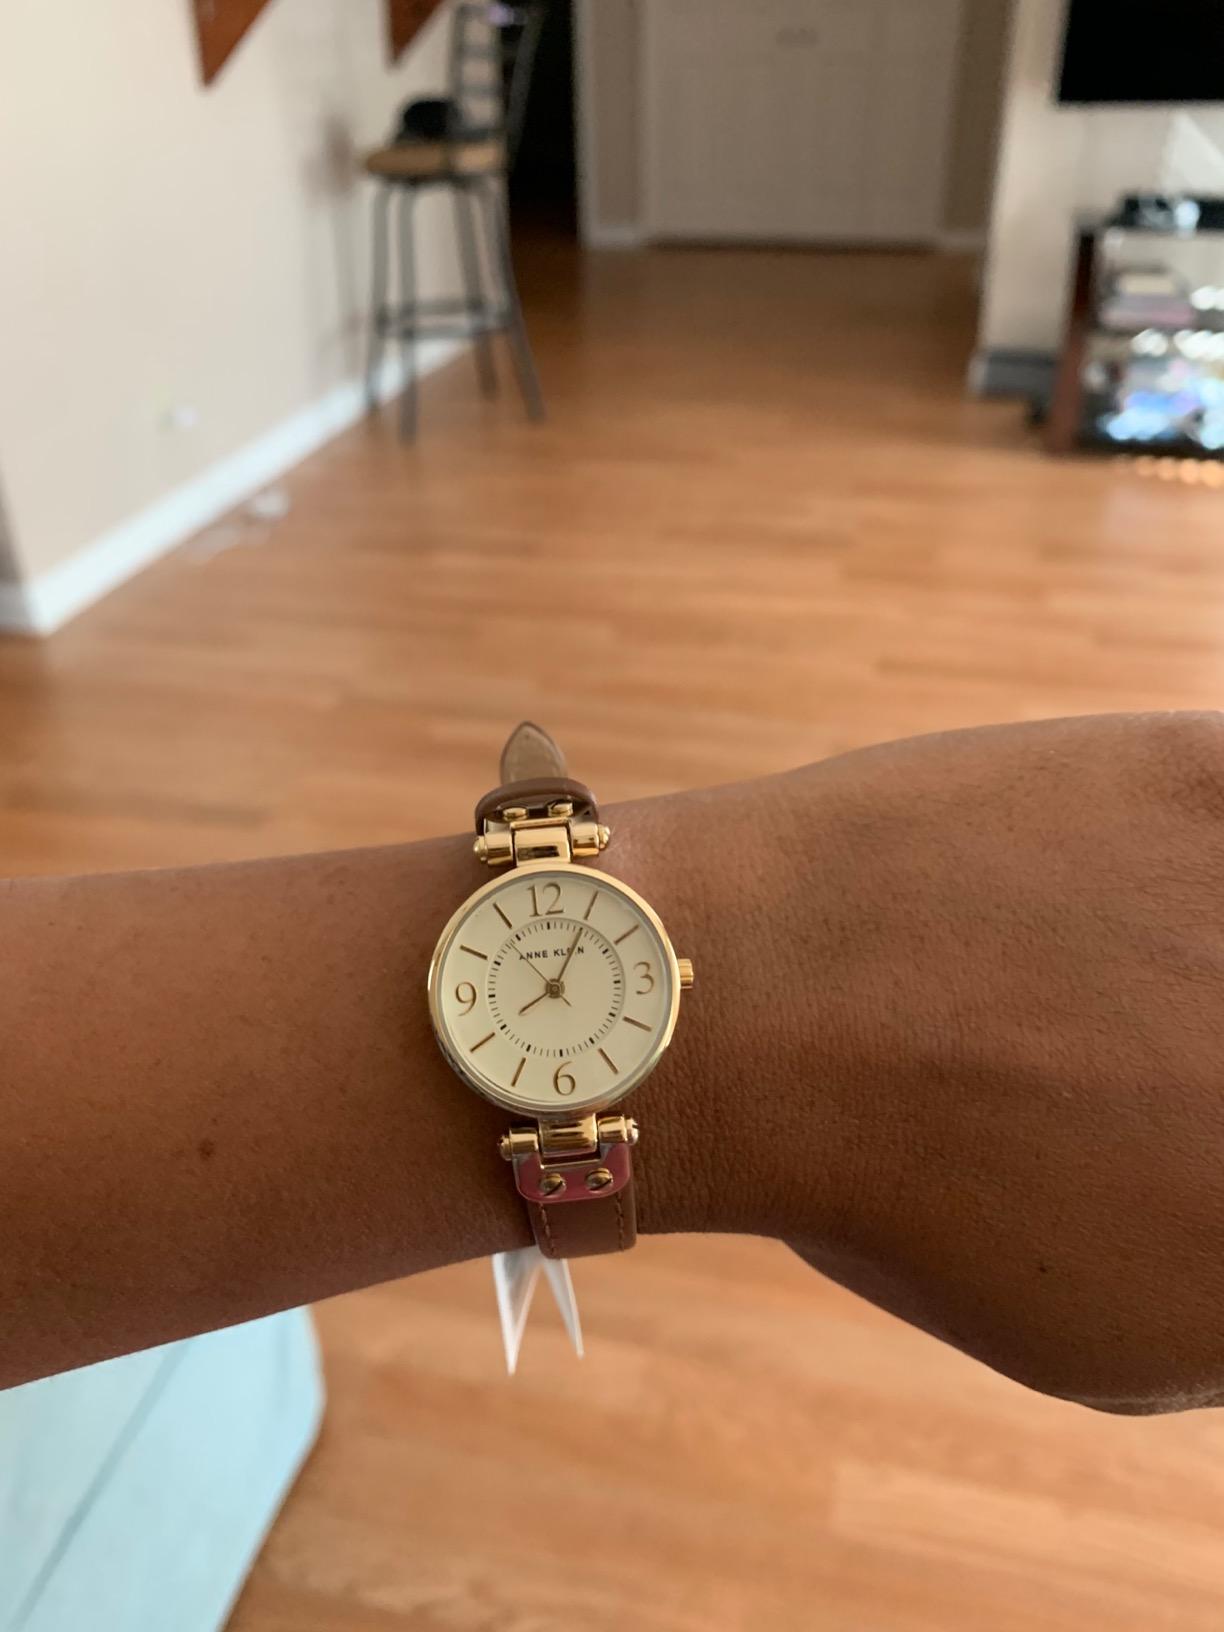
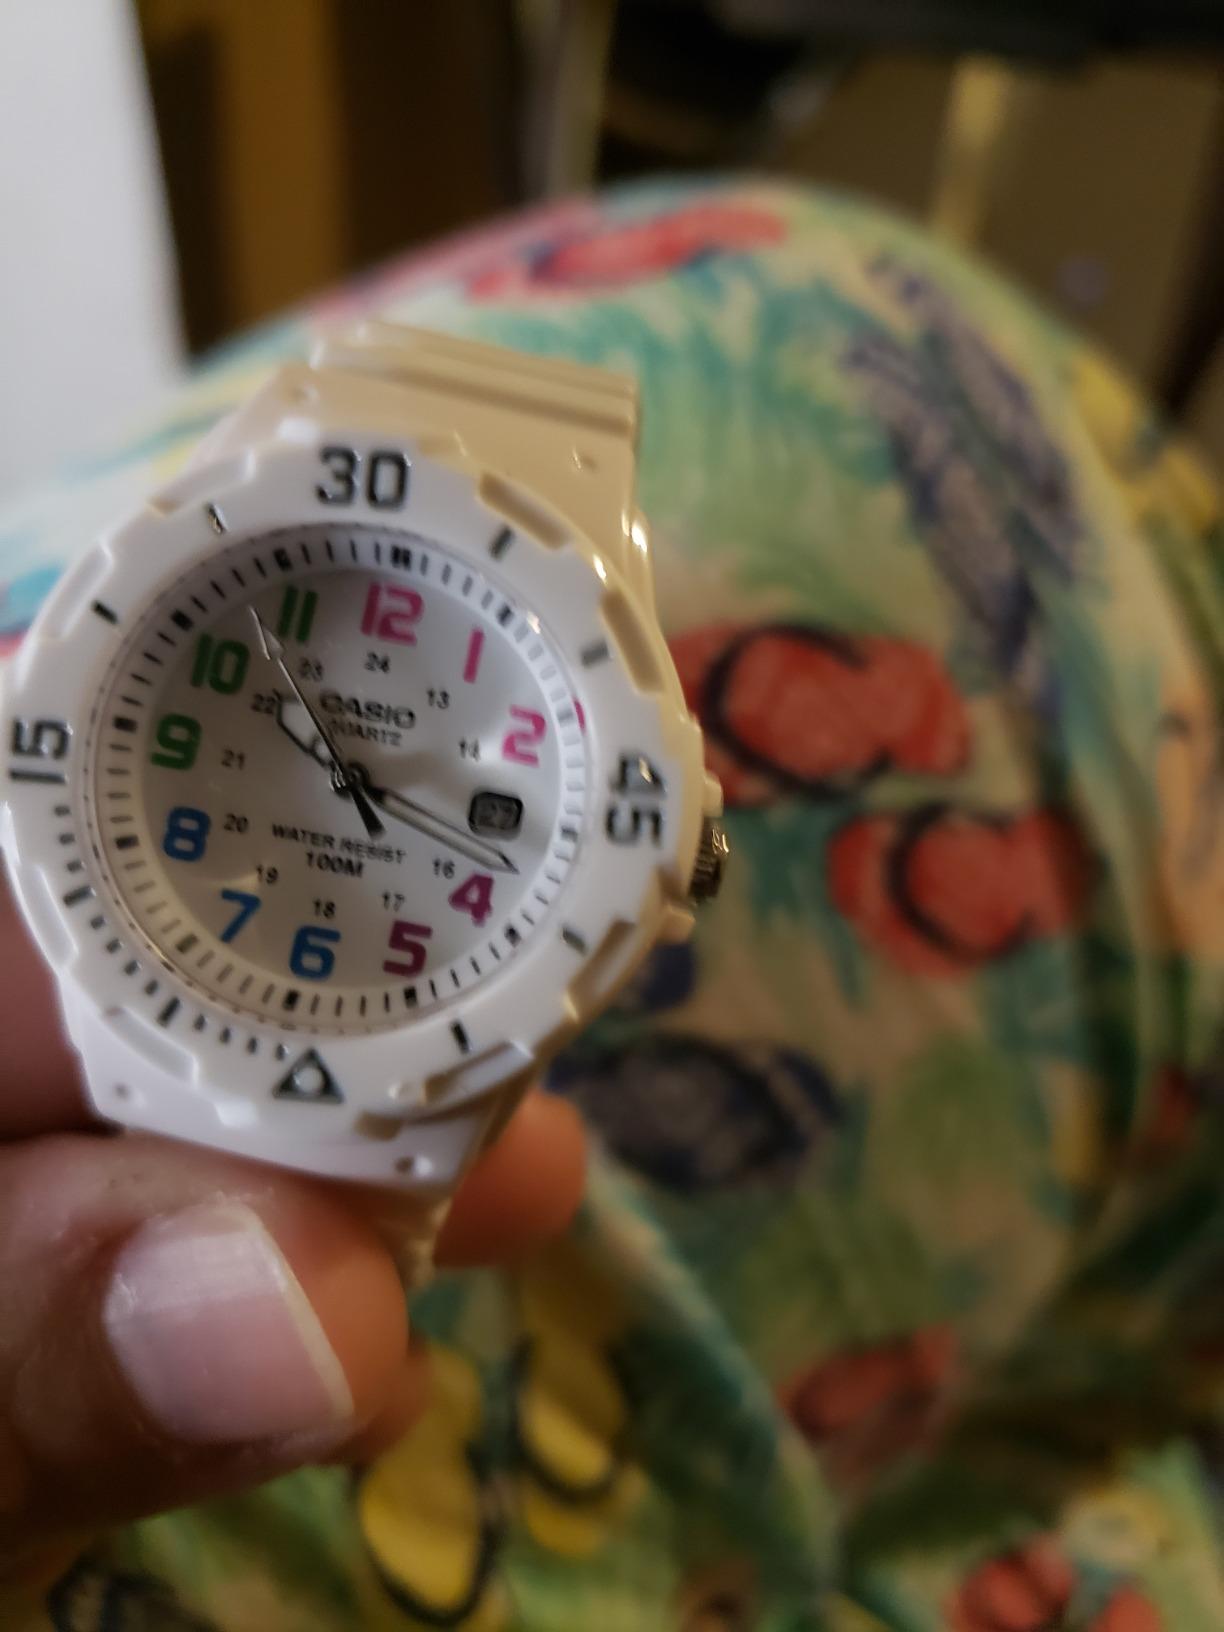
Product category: accessories_watch
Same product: no